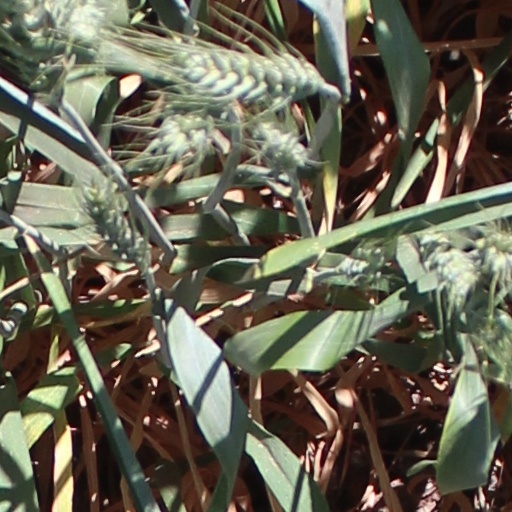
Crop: wheat